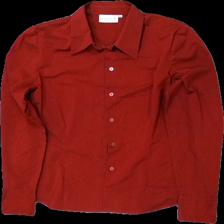
View: front
Type: Shirt
Category: Ladies
Brand: Hennes Collection
Colors: Red
Material: 62% bomull 38% polyester
Pattern: Other
Cut: Regular
Size: 40
Season: All
Stains: Minor
Damage: smuts fläck
Damage location: bottom left
Price range: <50
Recommended usage: Reuse
Description: skjorta med röda skimrande knappar